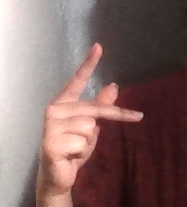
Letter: dha